Planet of Dinosaurs

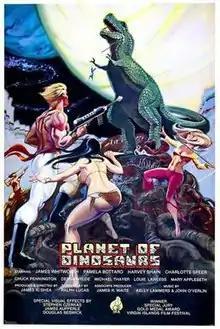
Theatrical release poster

Planet of Dinosaurs is a 1977 American science fiction film produced and directed by James K. Shea. Set in an unspecified future, the film follows the journey of Captain Lee and his crew after they crash land on a planet with similar life conditions as Earth, but millions of years behind in time. Encountering a wide variety of dangerous dinosaurs, the crew decides that its best chance for survival lies on finding higher ground and setting up a defensive perimeter on a higher plateau for refuge to wait for when (or if) their rescuers arrive. They soon encounter a deadly "Tyrannosaurus" and must figure out a way to defeat the creature and survive on the planet.